Zombies on Broadway (album)

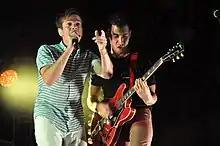
"Zombies on Broadway" drew comparison to Fun.

The title "Zombies on Broadway" comes from a lyric in a song that was not finished in time for inclusion on the album. Its meaning revolved around McMahon's train journey and walk to the studio, which was in a theater district. Leaving the studio at night, McMahon experienced a different atmosphere when he had to walk through the streets and get past the tourists. An underlying theme of the album was McMahon reconciling with his tendency to gravitate towards late nights and drinking heavily. Being in New York, this side of him came to the forefront, and subsequently he needed to get it under control. McMahon's goal for the album was to create the best songs possible, as opposed to trying to fit a song into a certain production style or aesthetic.